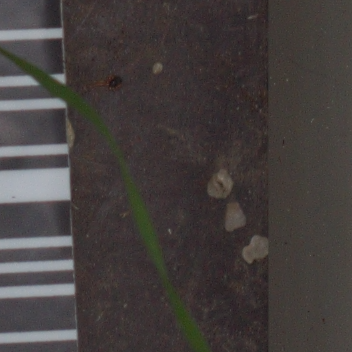
Label: black_grass